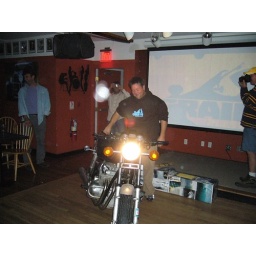
The bike in the bar